Royal Selangor Club

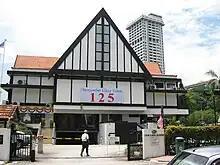
Entrance to the Royal Selangor Club on its 125th anniversary in 2009.

The Royal Selangor Club is a social club in Kuala Lumpur, Malaysia, founded in 1884 by the British who ruled Malaya at the time. The club is situated next to the "Dataran Merdeka", or Independence Square, "padang" (field), and is accessible from Jalan Raja (King Road).